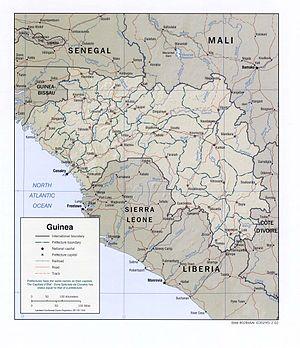
Le Milo est une rivière guinéenne, affluent du fleuve Niger. D'une longueur d'environ 330 km, son bassin versant couvre une superficie d'environ 13 500 km²
Le Niandan est une rivière d'Afrique occidentale qui traverse le territoire de la Guinée. C'est un affluent du Niger en rive droite.